Cheltenham Spa Malvern Road railway station

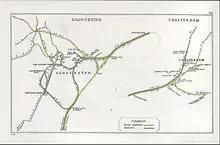
A 1910 Railway Clearing House map of railways in the vicinity of Cheltenham Spa Malvern Road

The station was opened by the Great Western Railway on 30 March 1908, as "Cheltenham Malvern Road". It was provided so that trains along the line to would not have to start and terminate at , which involved a reversal. The station took its name from the road to the north from which a long driveway provided the main means of public access. Unlike the other stations on the line, Malvern Road had a single island platform, long on the Up side and on the Down side, which was reached by means of a covered footbridge leading from the booking office. The platform served both main running lines, together with a bay at the north end into which local branch railmotor services to and from reversed before returning to the St. James terminus, which was much closer to Cheltenham town centre. Malvern Road did not have a resident stationmaster, and it was placed under the responsibility of the St. James stationmaster who also took charge of and stations. Stone from the Cleeve Hill quarries was used in the station buildings, while the platform copings were sourced from Pontypridd.